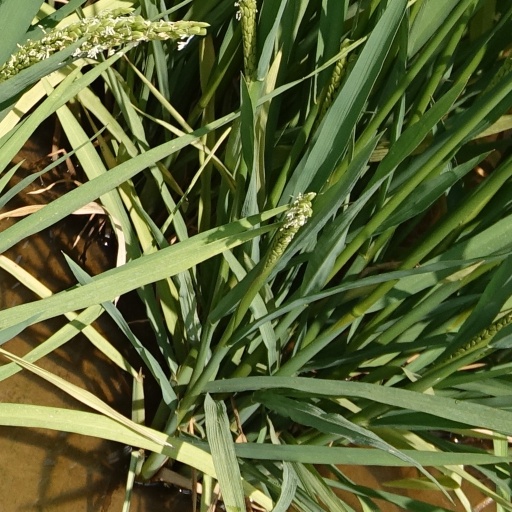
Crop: rice